New Clee railway station

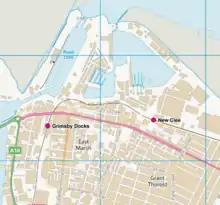
Location map of New Clee railway station

All services at New Clee are operated by East Midlands Railway using DMUs.